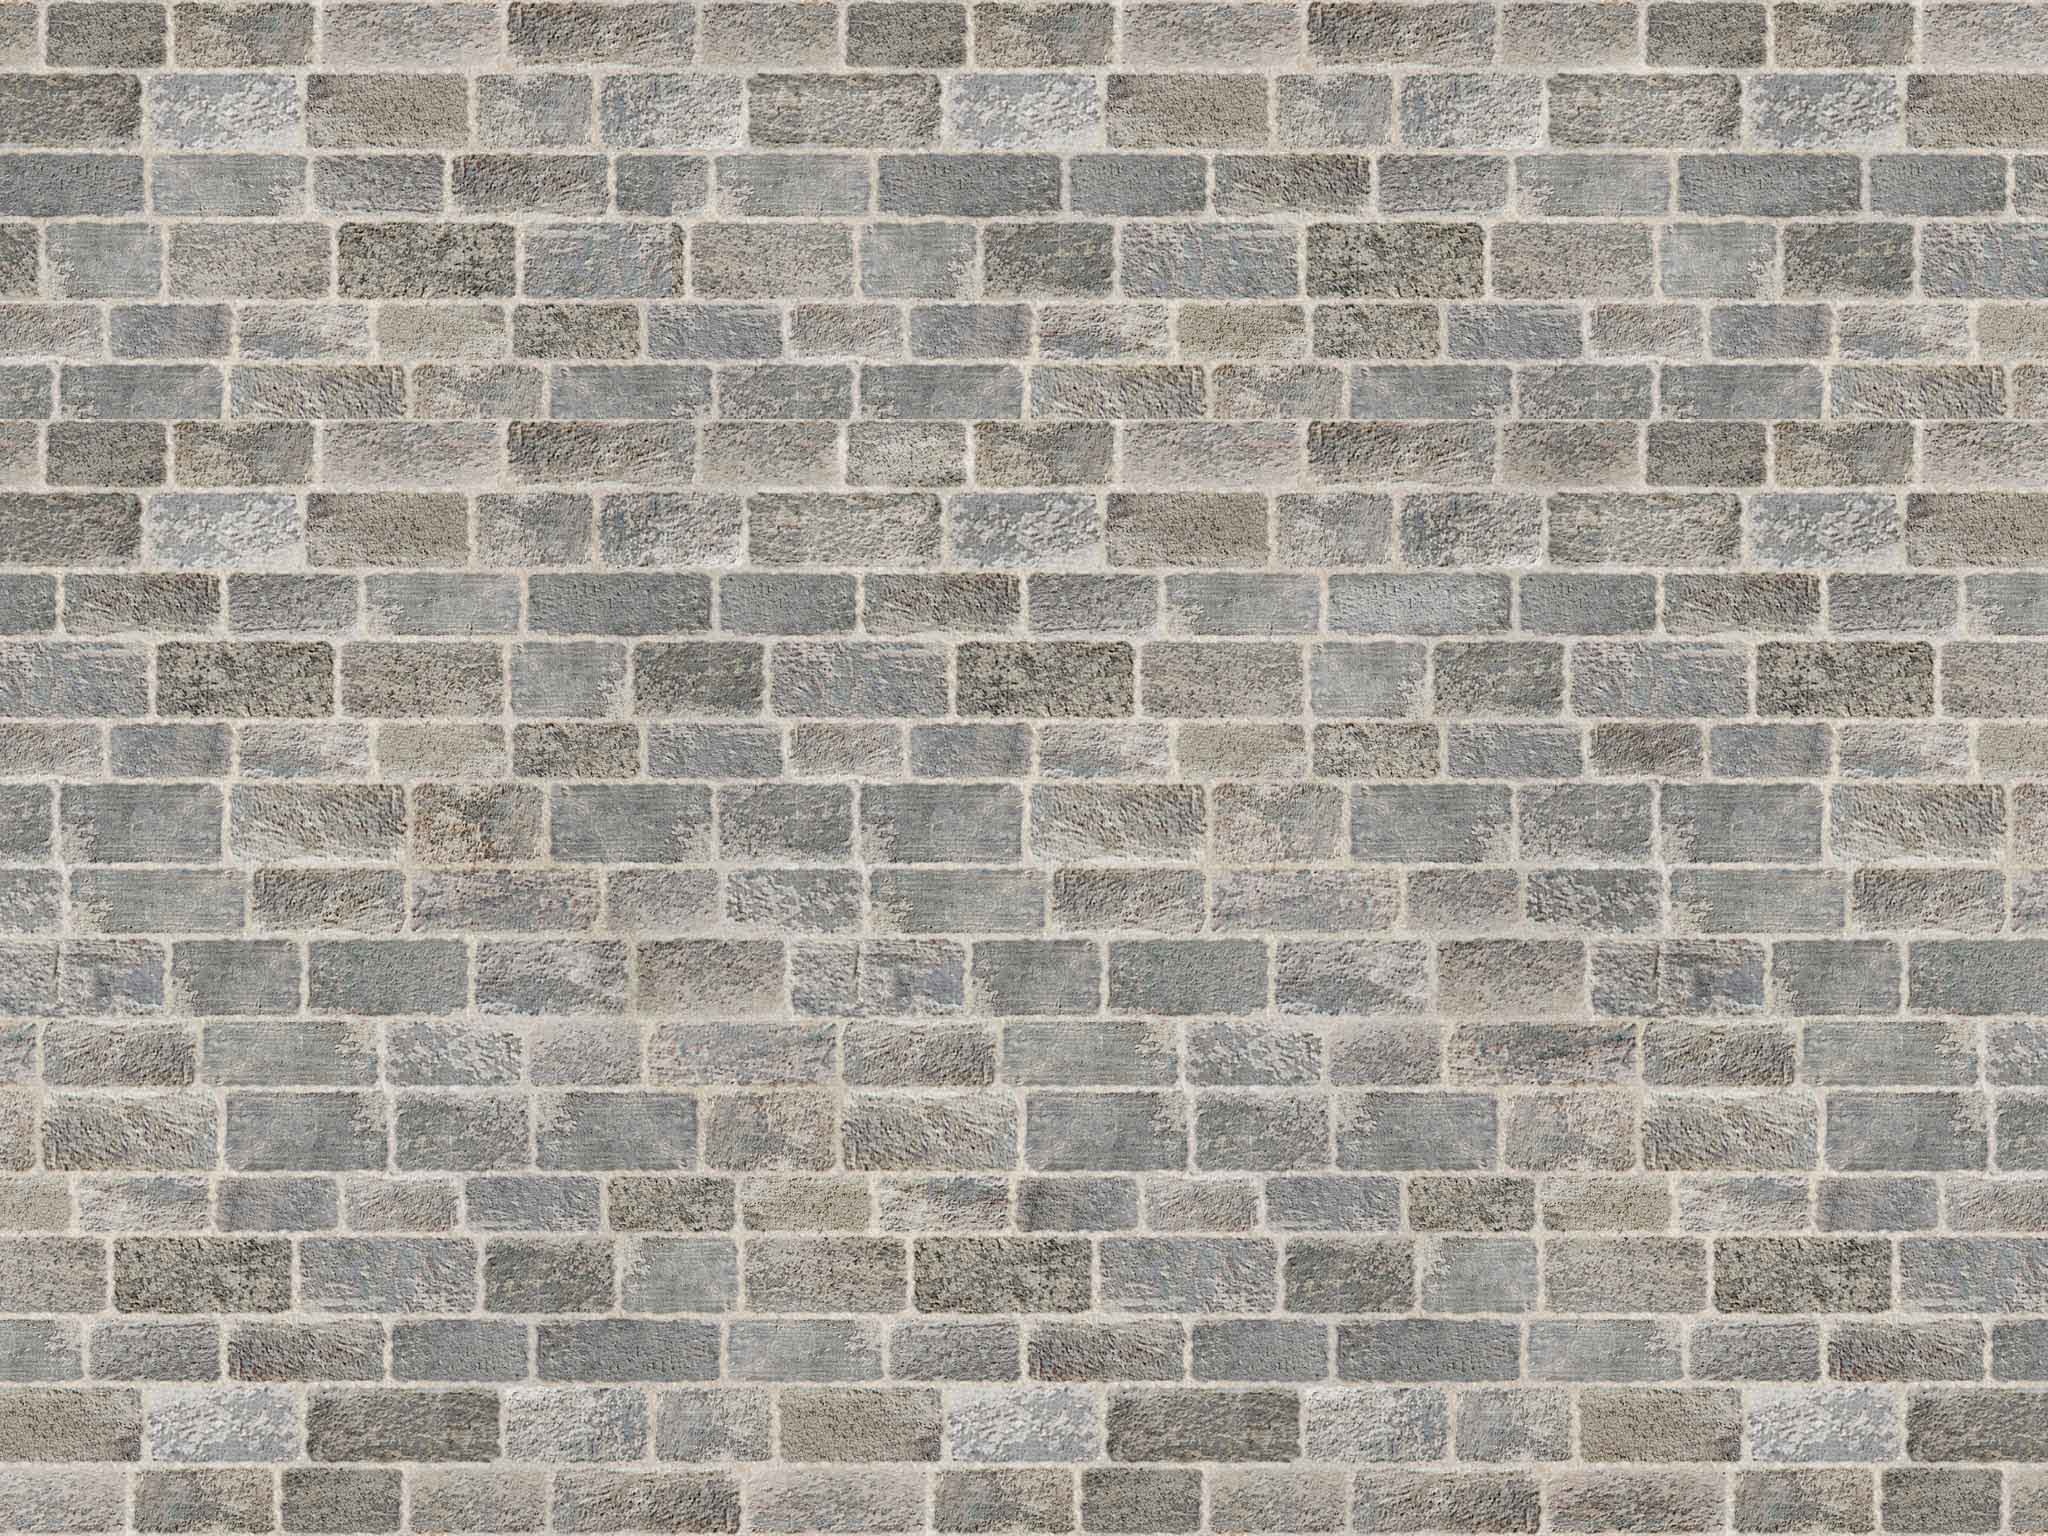
photography, floor, cobblestone, wall, tile, stone wall, brick, material, art, bricks, mosaic, wallpaper, brickwork, flooring, road surface